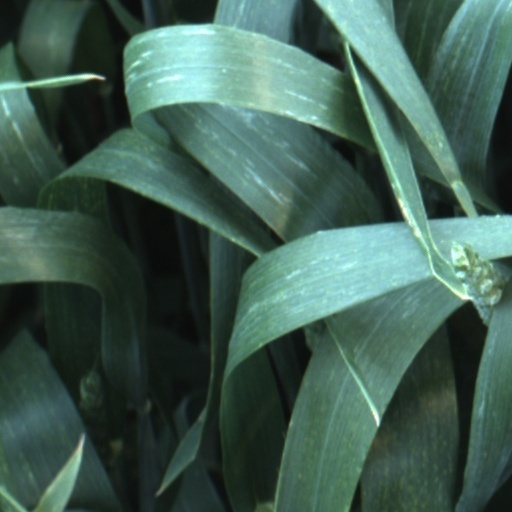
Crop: wheat